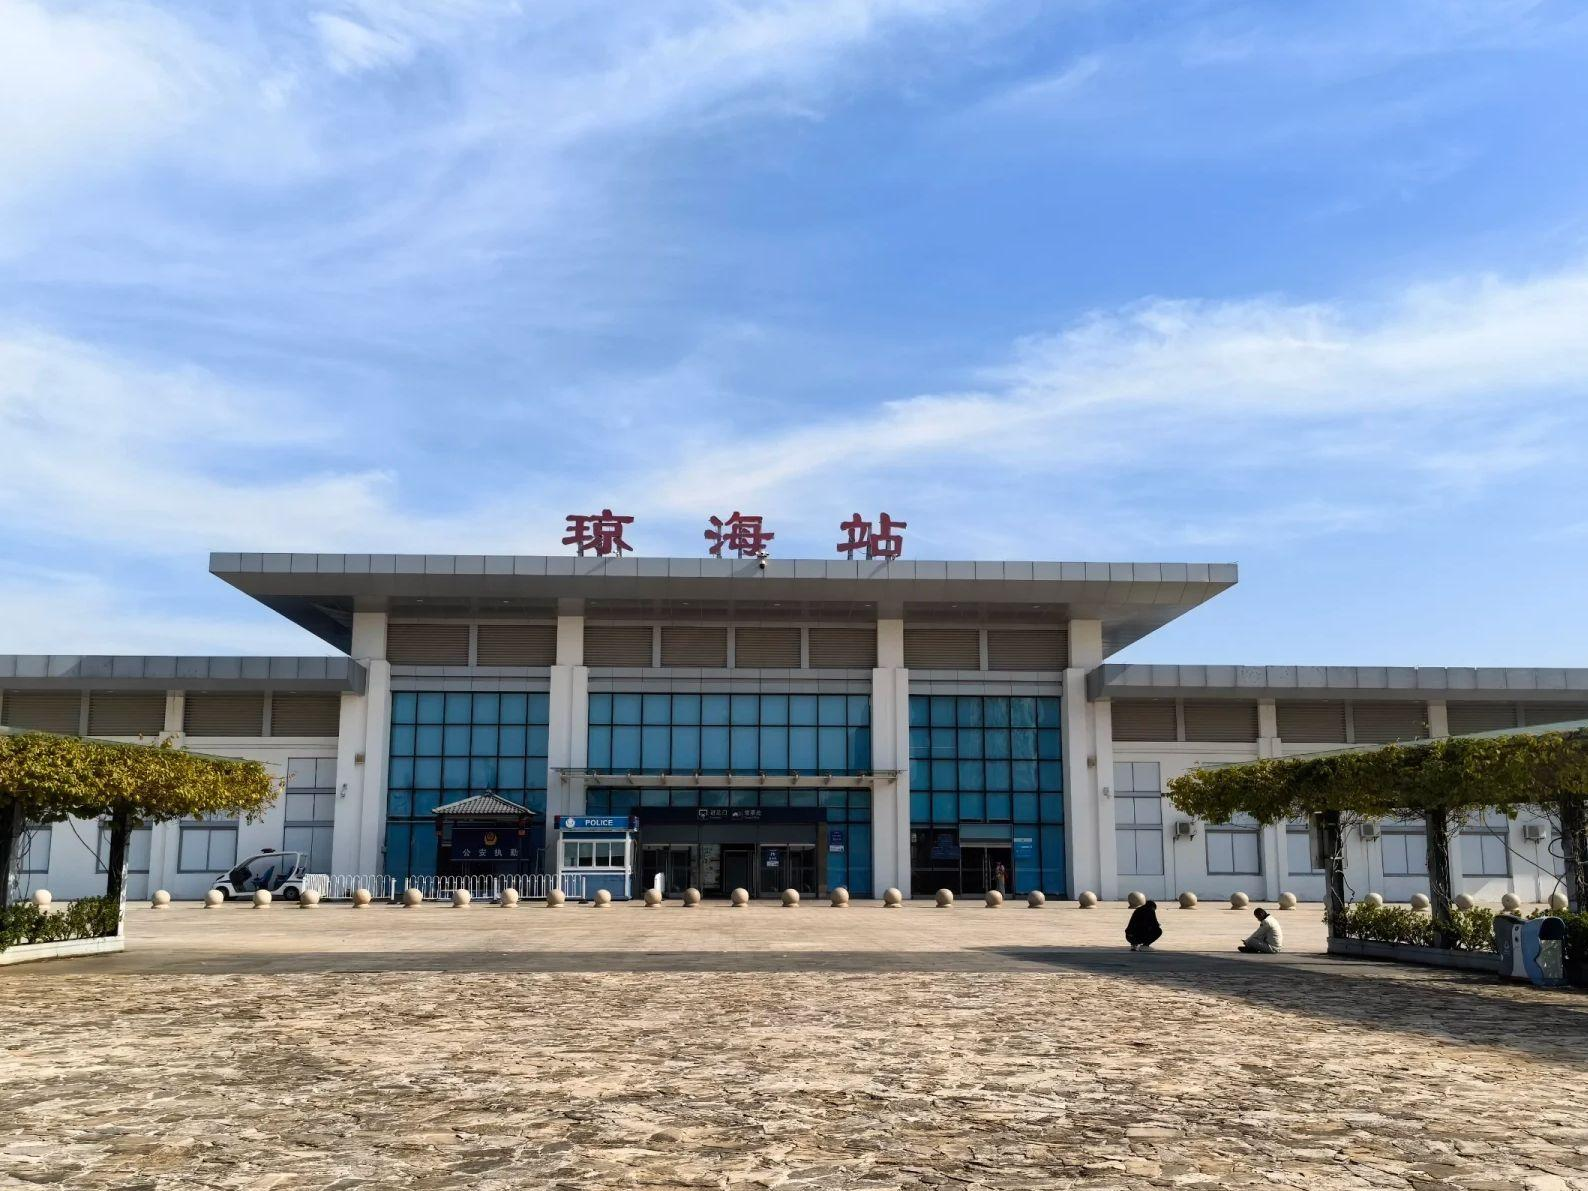
地标名称：琼海站
所在城市：省直辖县级行政区划·琼海市